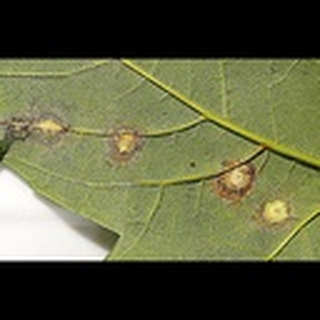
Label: cotton_target_spot